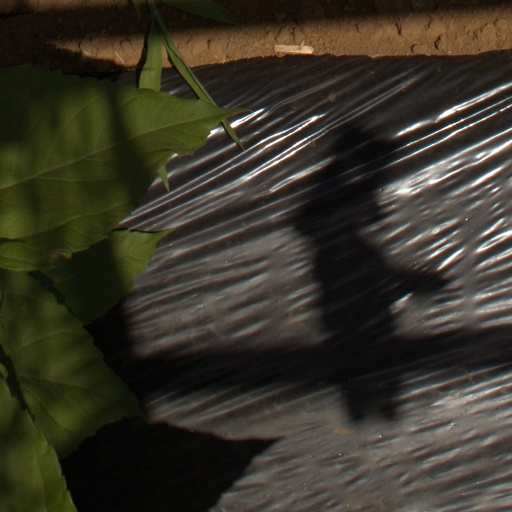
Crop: Jerusalem artichoke